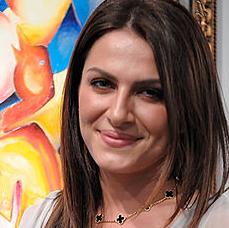
Age: 24